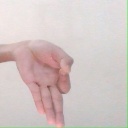
अक्षर: ज्ञ